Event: Nepal Earthquake
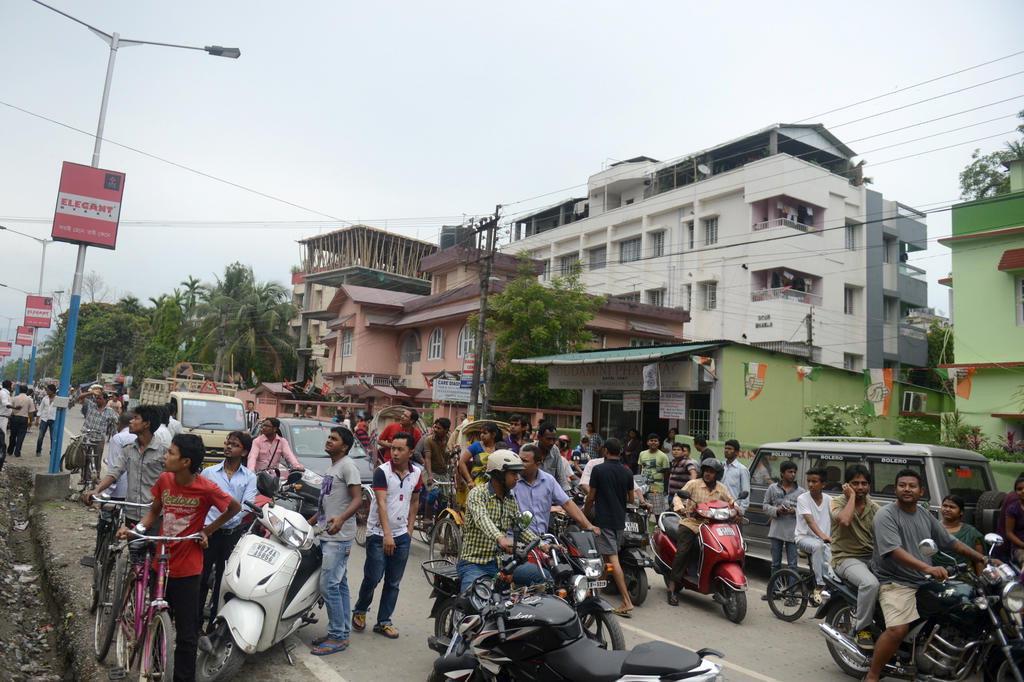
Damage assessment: no_damage